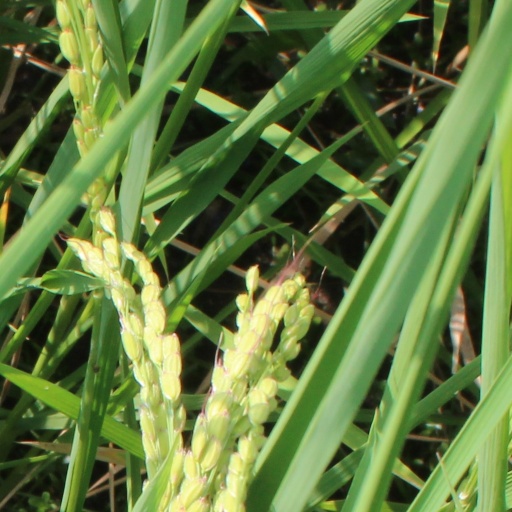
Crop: rice